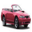
Label: automobile